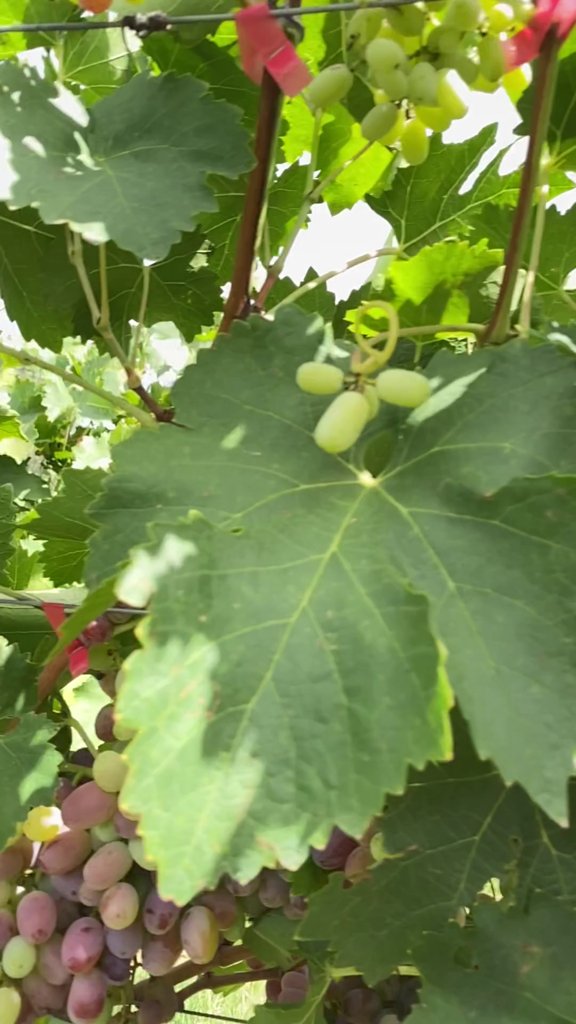
Berries visible: 78
Grape clusters: 4